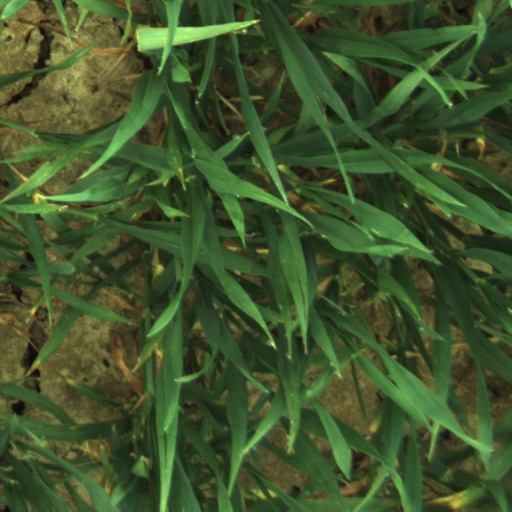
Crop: wheat